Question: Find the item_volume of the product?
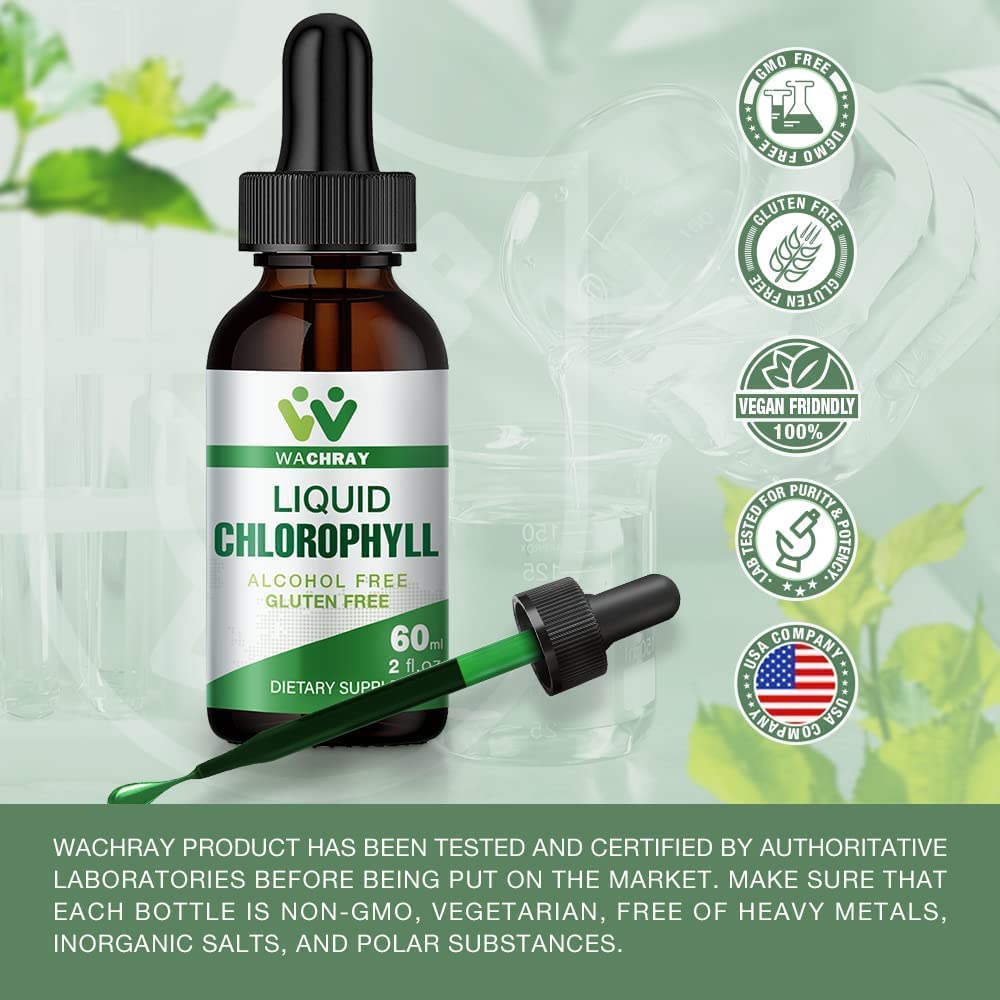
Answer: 60.0 millilitre